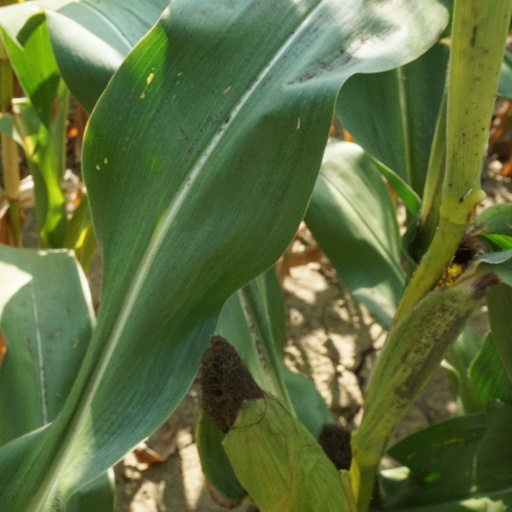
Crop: maize; corn